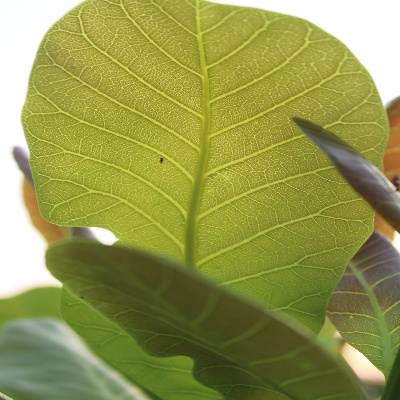
Crop: Cashew
Condition: healthy